San Filippo Neri in Via Giulia

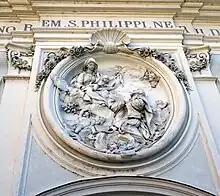
The stucco medallion on the facade

The facade of Fiori is a three-axis and two-storey construction. The three axes are formed by giant order lesenes of a variant of the ionic order. Between the volutes of the capitals are festoons. The portal is vaulted by a continuous segmented arch tympanum, the bays of the side axes are simply segmented. On the first floor, the central axis juts out similarly to an avant-corps, and the element thus created contains a high-oval stucco medallion representing "Saint Philip welcomed into heaven by the Madonna and Child, with a glory of cherubs", sided by windows decorated by stucco figures. The side windows are surmounted by protruding segmented arched tympani.